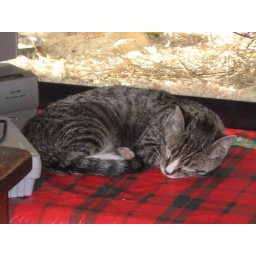
Here's scrappy little kitten sleeping in front of the Degu cage. Poor Degus.